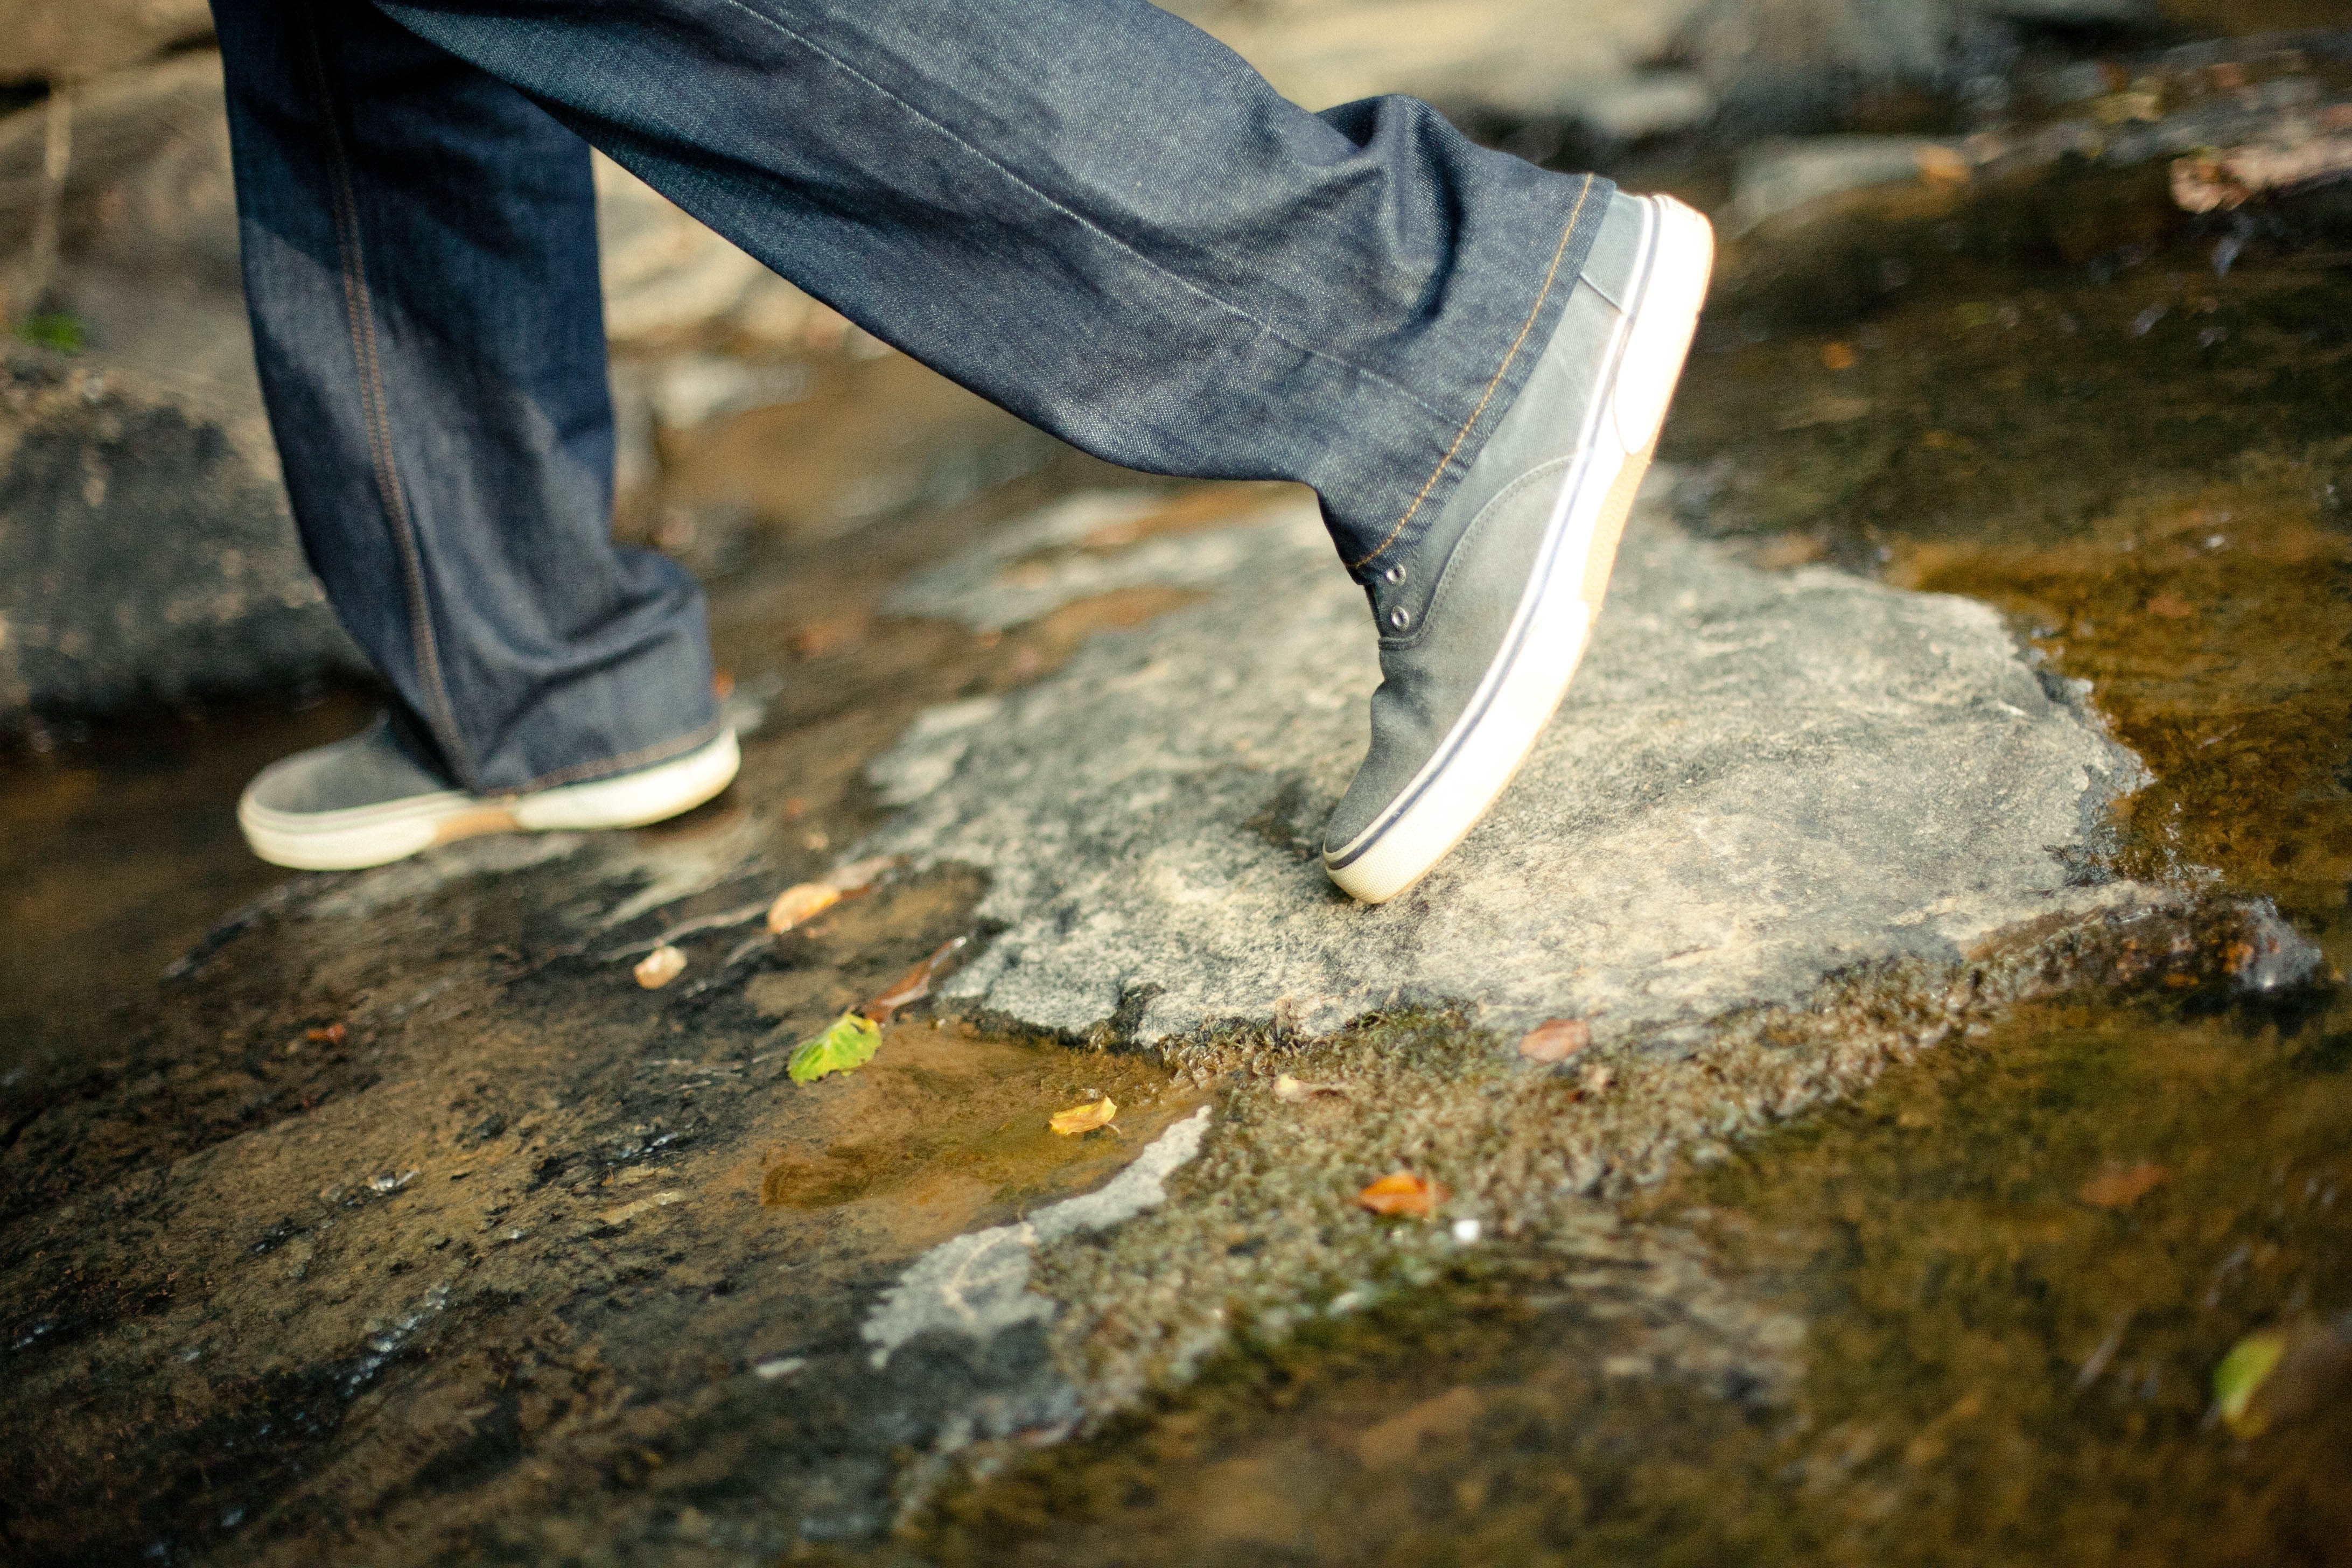
water, rock, walking, people, photography, leaf, feet, motion, leg, jeans, color, autumn, exercise, leisure, season, material, outdoors, shoes, legs, footwear